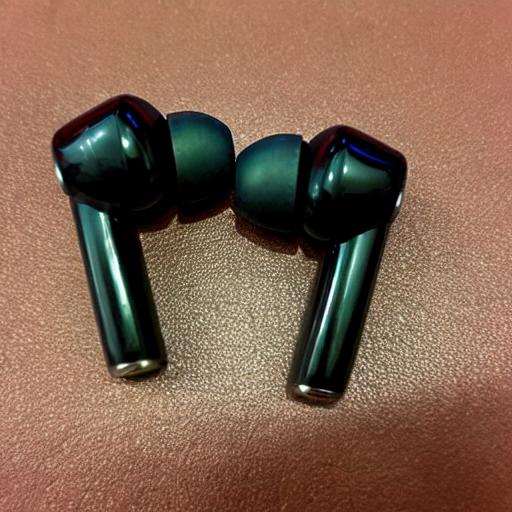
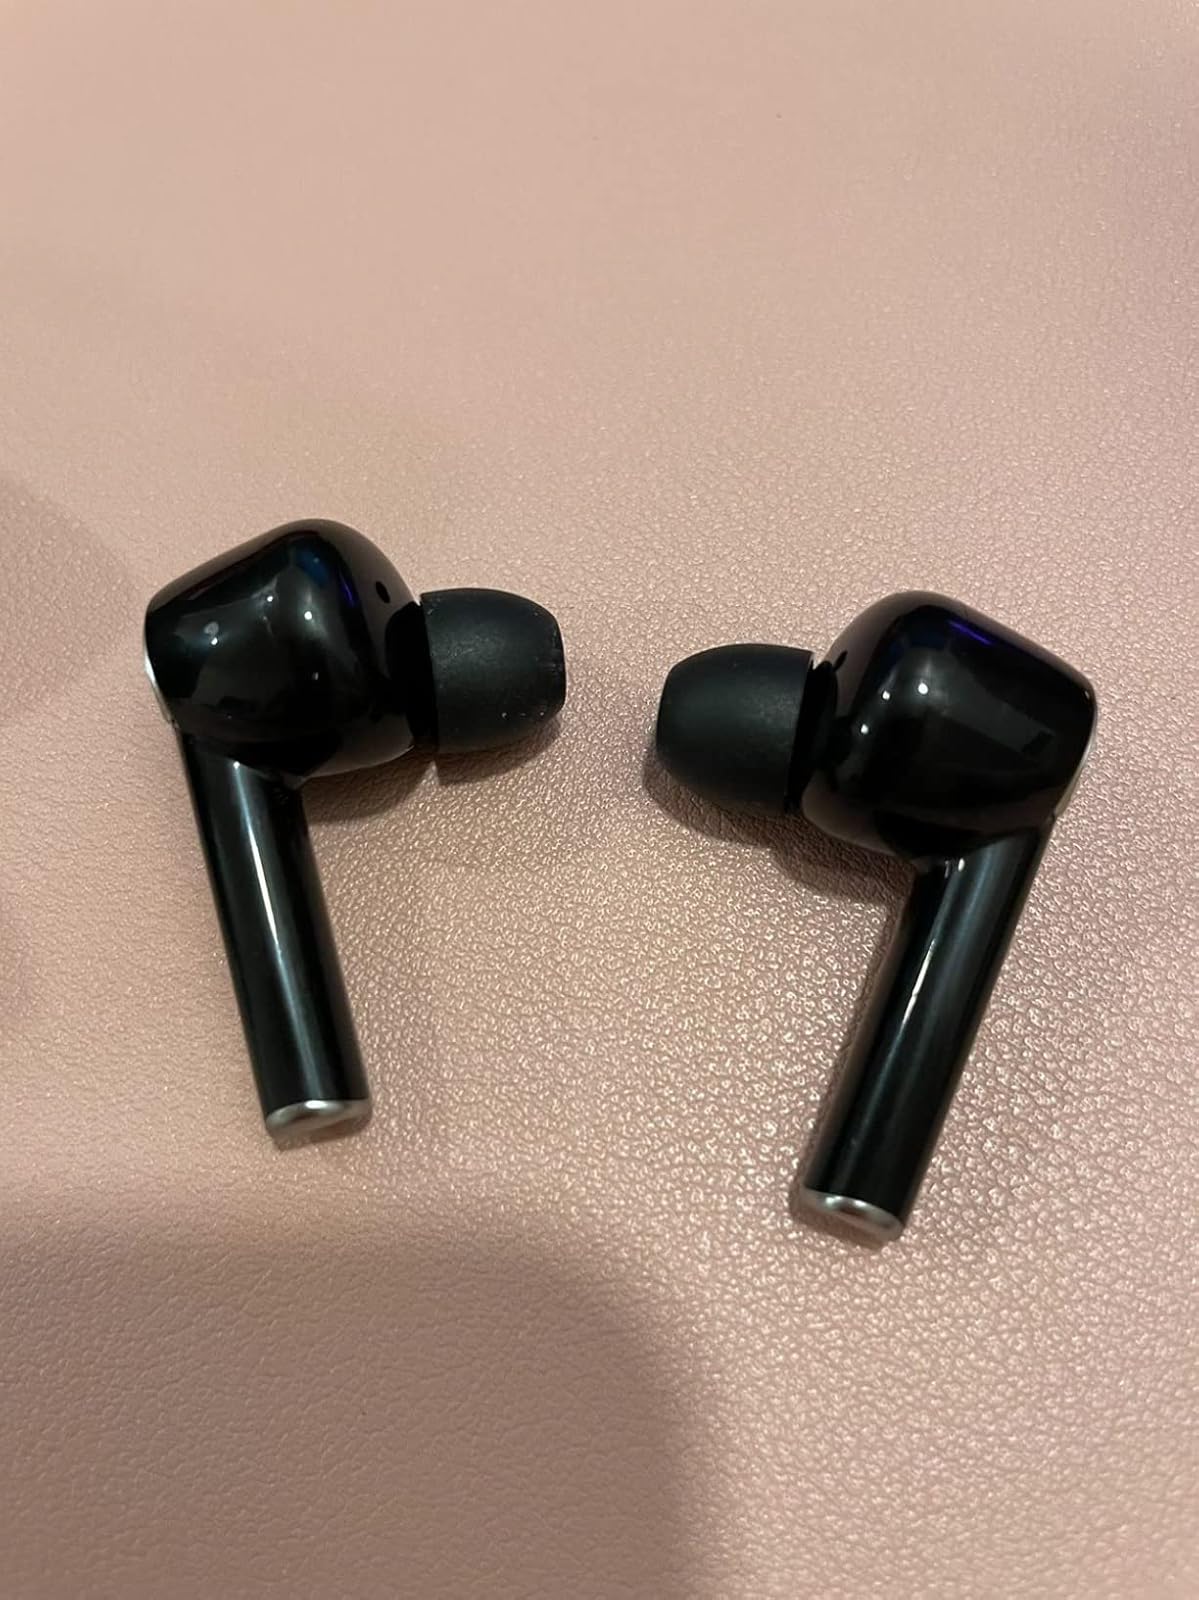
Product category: earbuds
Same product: no